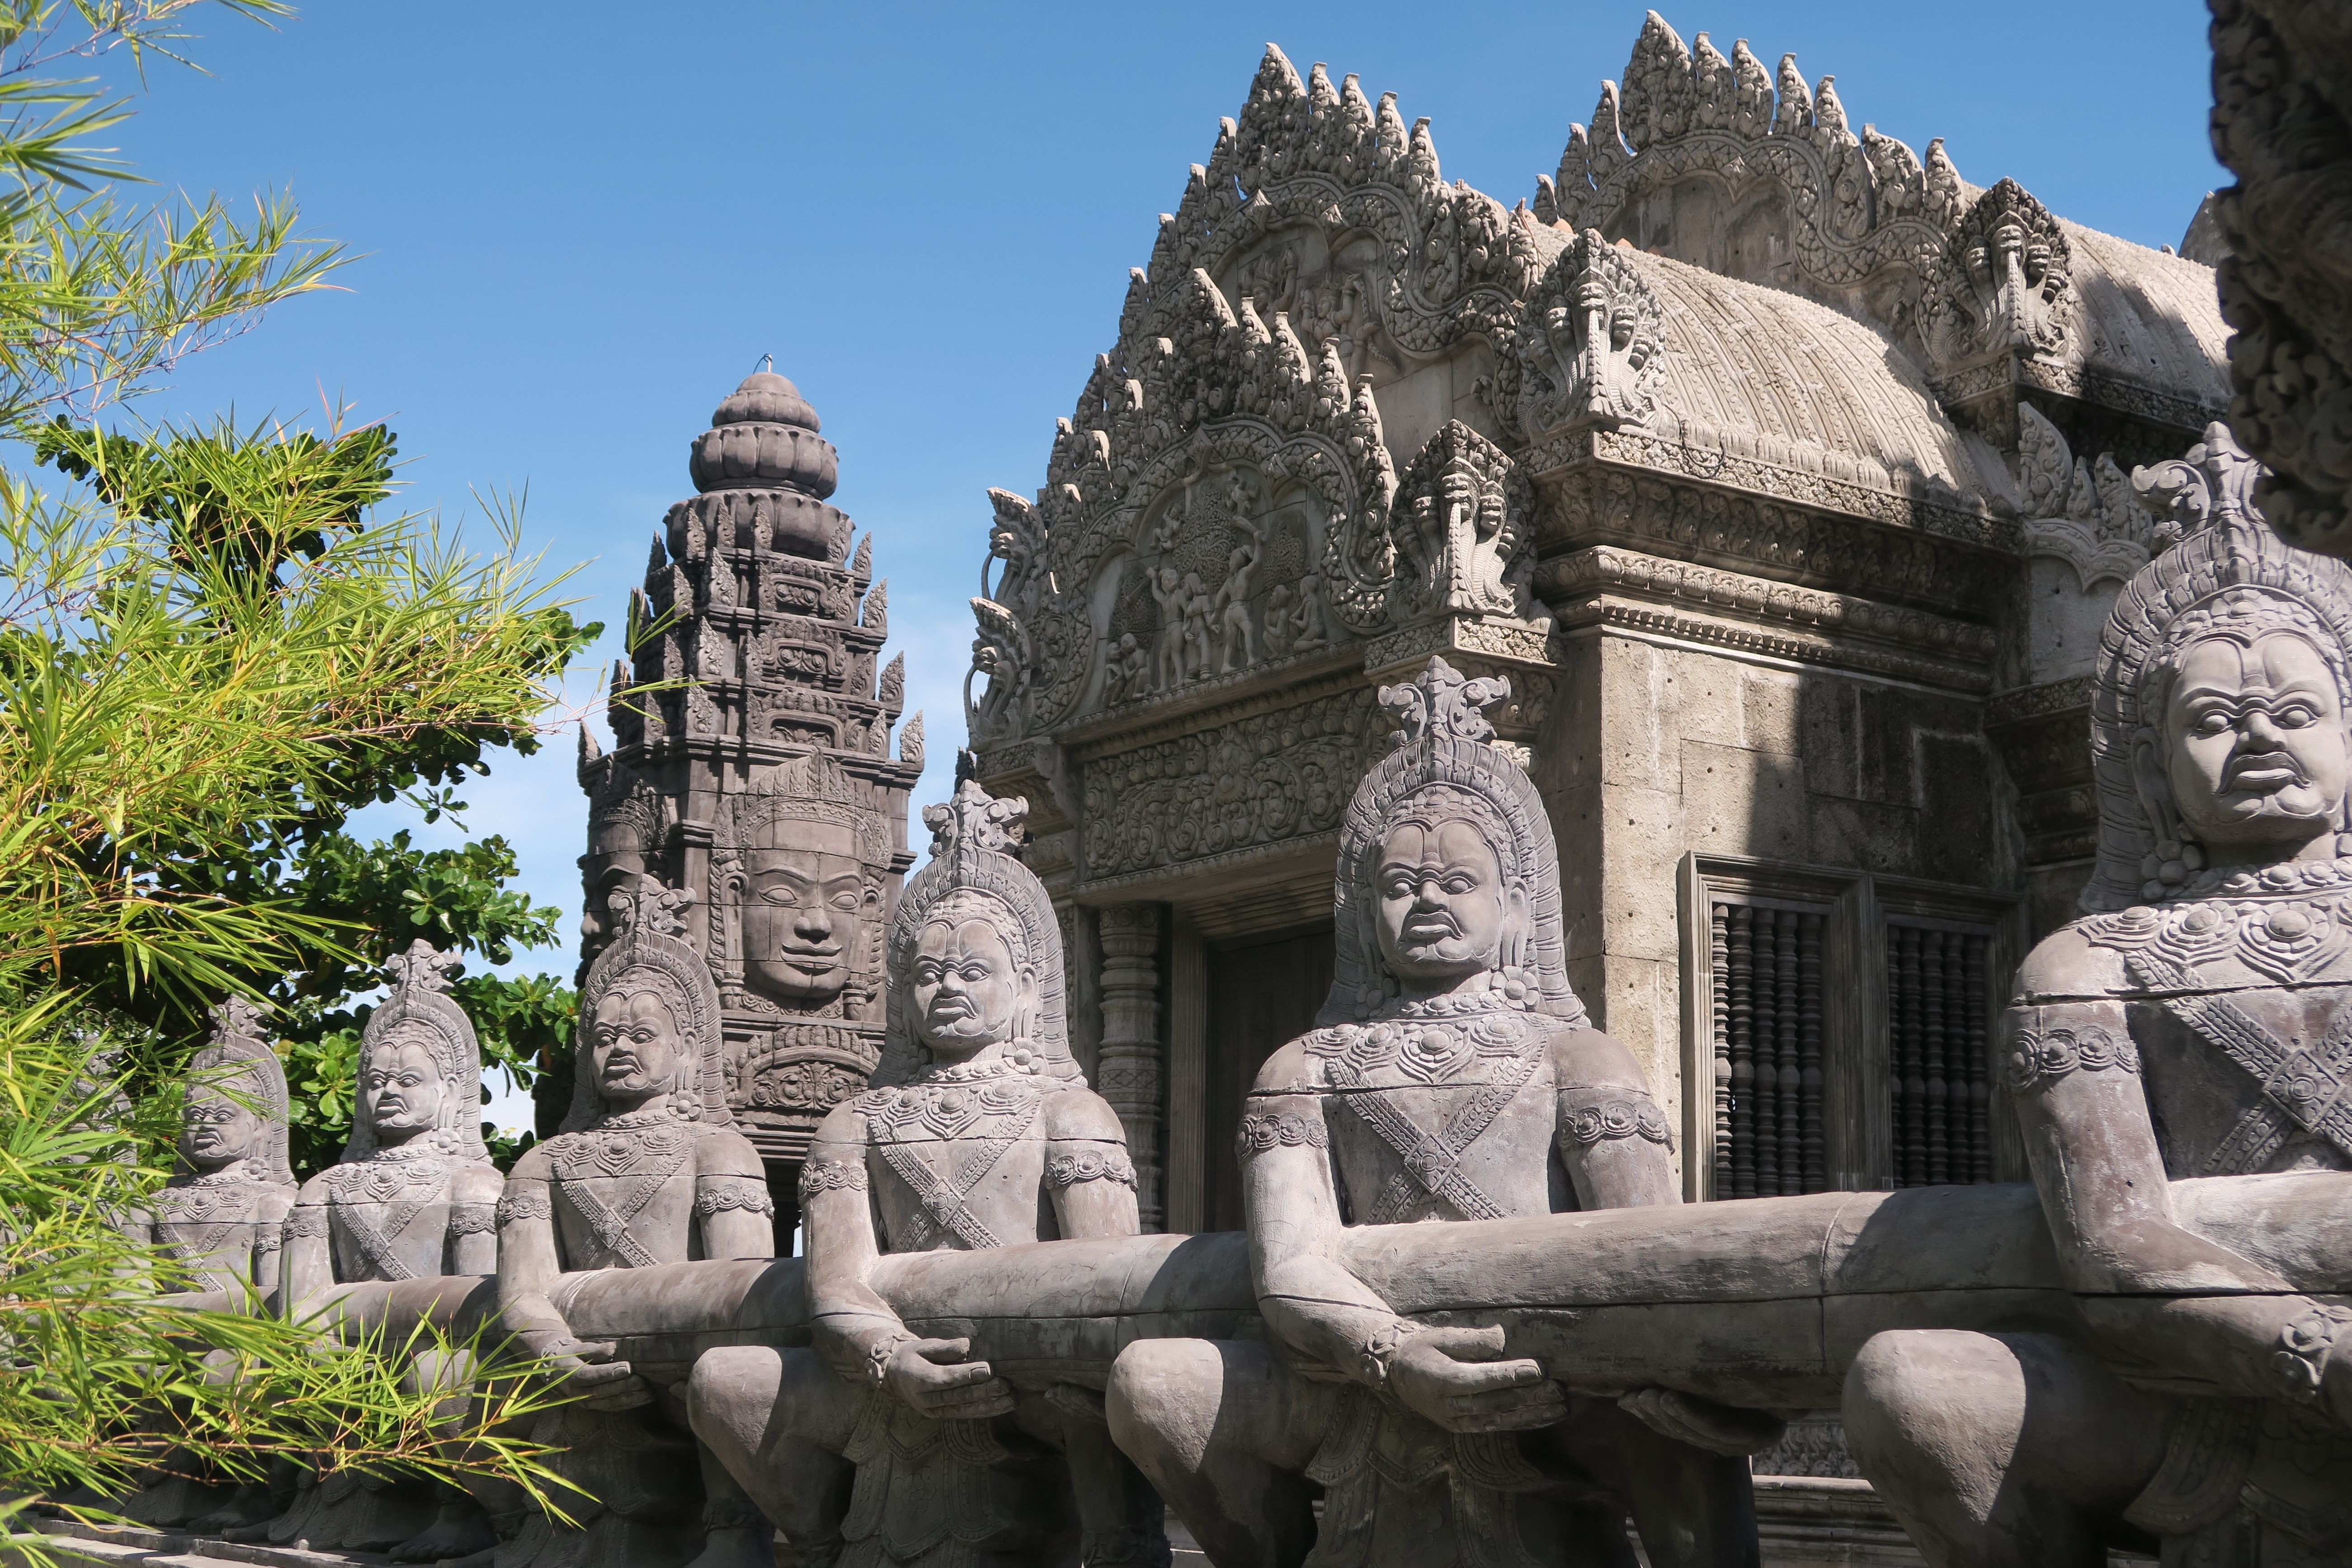
rock, monument, statue, landmark, tourism, place of worship, thailand, sculpture, temple, ruins, carving, tours, archaeological site, hindu temple, ko phangan, historic site, ancient history